Strategic Air Command

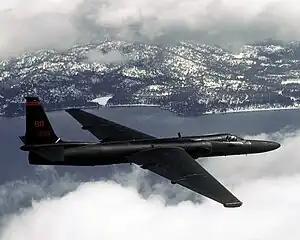
SAC received its first Lockheed U-2 aircraft in June 1957.

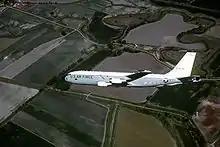
EC-135 Looking Glass aircraft

After SAC's 1st Missile Division was activated on 18 March 1957, SAC HQ established the Office of Assistant CINCSAC (SAC MIKE) at the Air Force Ballistic Missile Division in California on 1 January 1958. SAC MIKE was responsible for missile development liaison, the intermediate range Jupiter and Thor missiles having been transferred to SAC for alert in 1958.